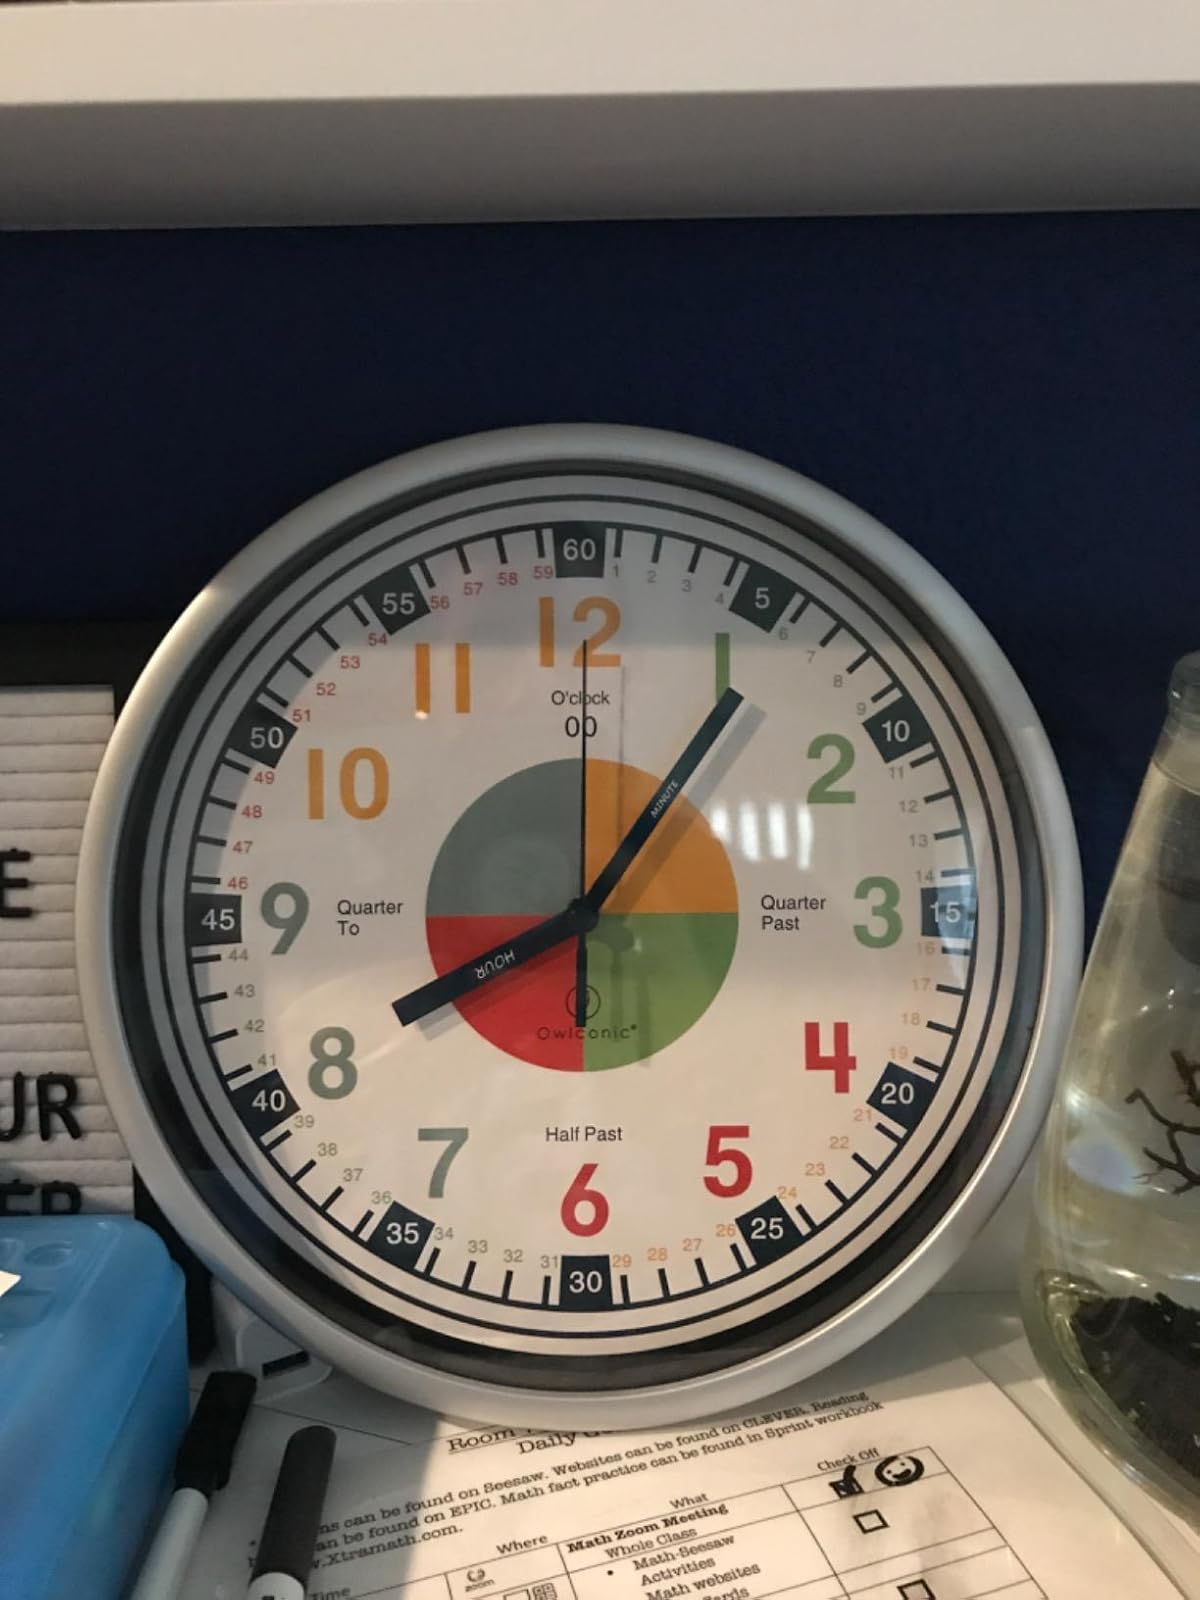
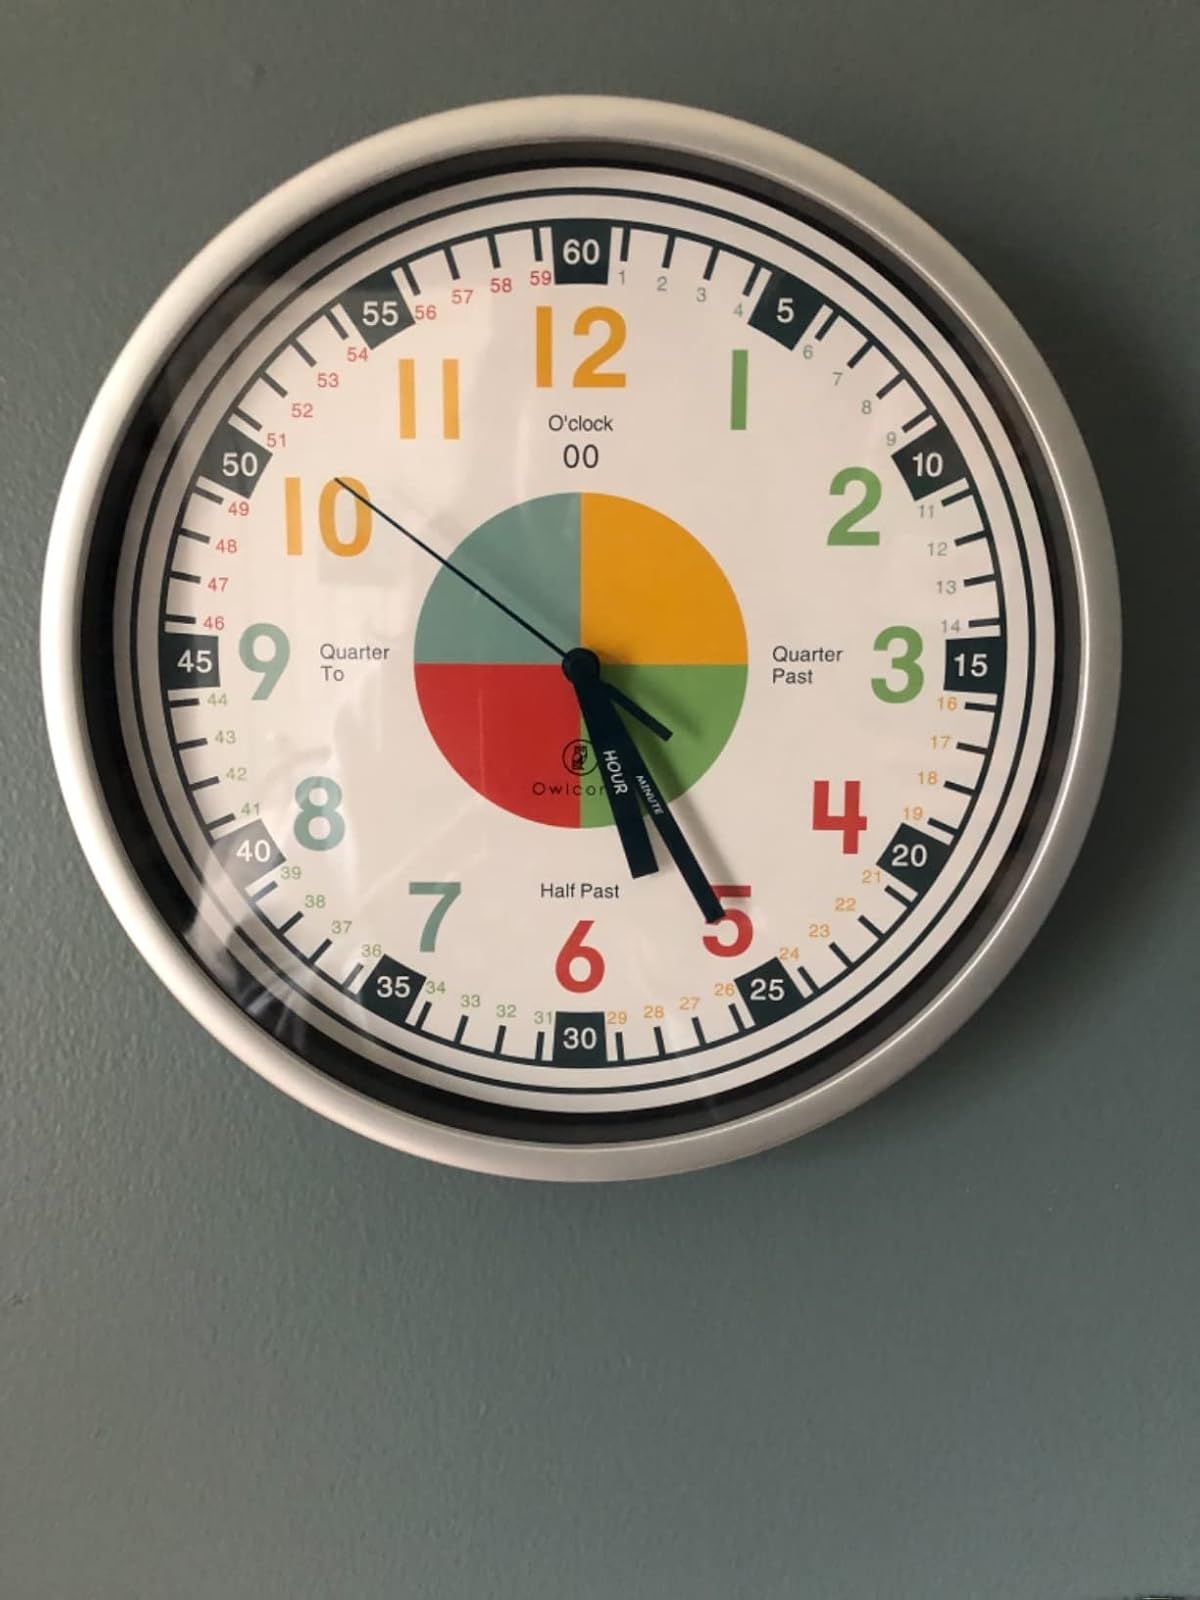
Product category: clock
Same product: yes